Desperado City

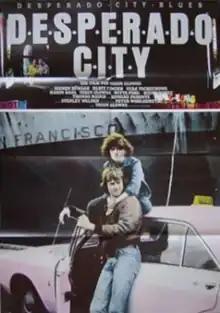

Desperado City is a 1981 West German drama film written and directed by Vadim Glowna. It won the Caméra d'Or at the 1981 Cannes Film Festival.